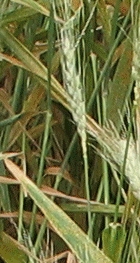
Label: Wheat___Brown_Rust